Nesscliffe Training Area

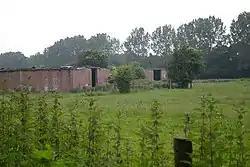
Part of the Nesscliffe training area

The Nesscliffe Training Area is a military training facility located near Nesscliffe in Shropshire.